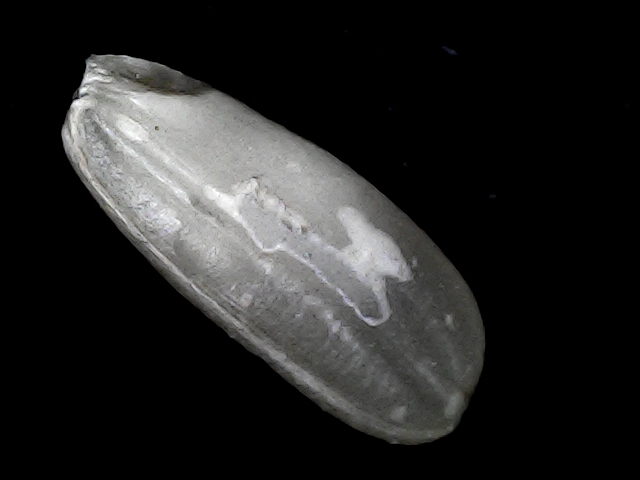
Rice variety: BD52